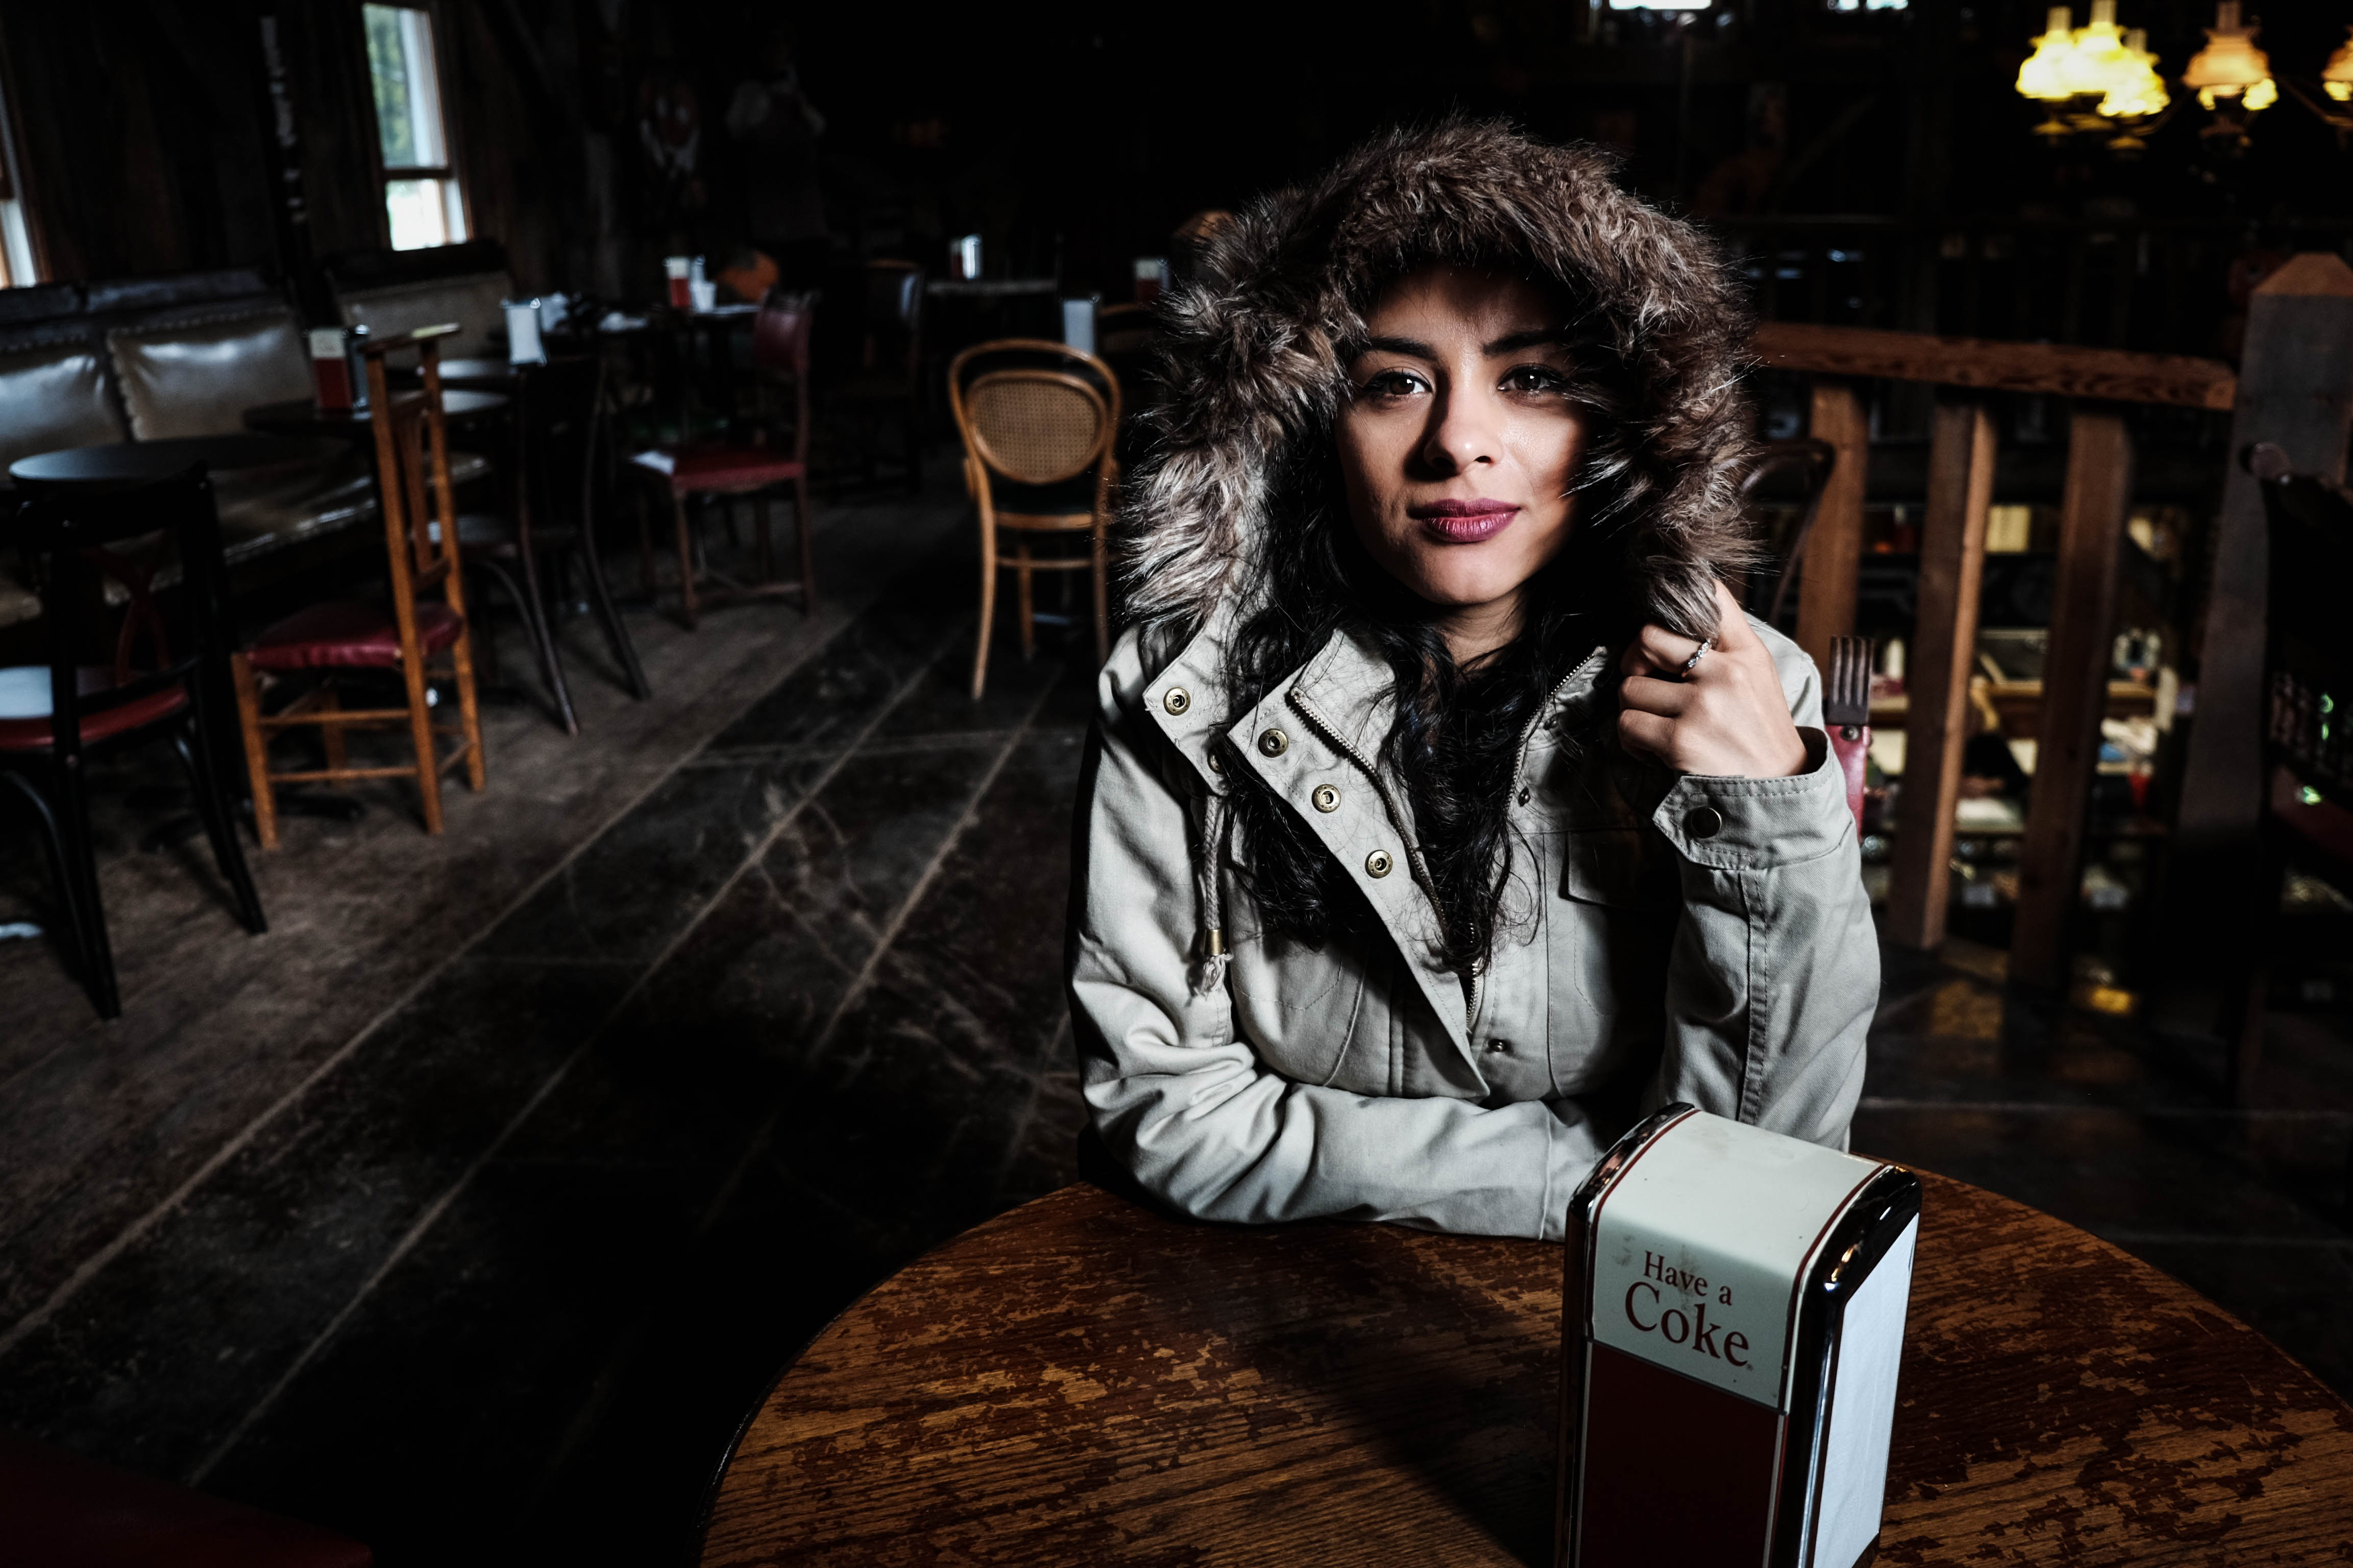
woman, night, female, model, darkness, fashion, clothing, lady, beauty, parka, coatmfur hood